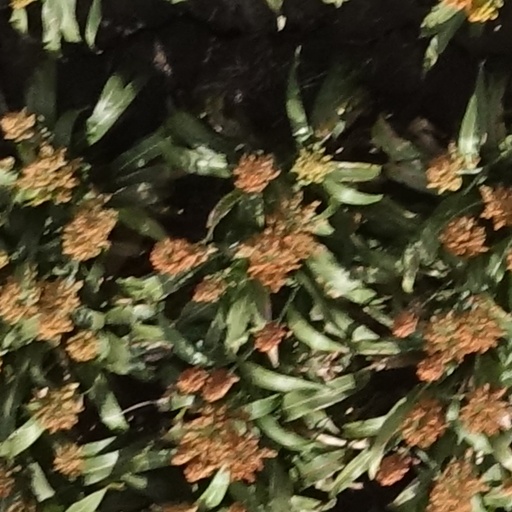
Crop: sorghum